Bob Fitzsimmons vs. Tom Sharkey

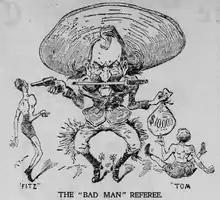
A caricature of Earp from "The New York Herald" mocking him after the Sharkey-Fitzimmons fight. The image dogged him the rest of his life.

Over the next month, the local newspapers ran dozens of stories about the controversy and the two major local papers took sides. The "Examiner", owned by the Hearst family who had briefly hired Earp as a bodyguard when Hearst visited Tombstone, sided with their man. The "San Francisco Call" pilloried Earp, running a number of extremely critical stories about him. They lampooned and scrutinized Wyatt for a full month, challenging his integrity, questioning his honesty, and thoroughly vilifying him, insisting he was either blind or a fool. They accused Earp of having a financial interest in the outcome.